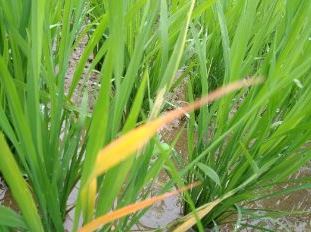
Disease: Tungro